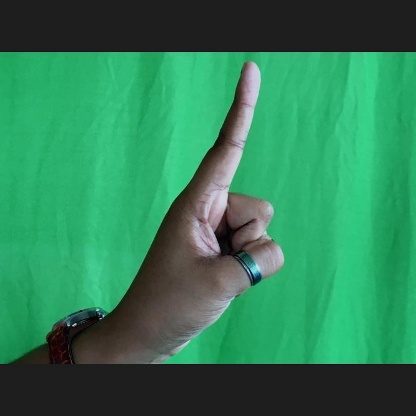
Mudra: Suchi